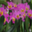
Label: orchid